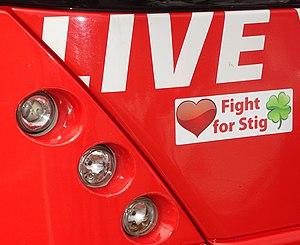
Reportage réalisé le mercredi 22 juin à l'occasion du départ de Halle-Ingooigem 2016 à Hal, Belgique.
Stig Broeckx, né le 10 mai 1990 à Mol, est un coureur cycliste belge, membre de l'équipe Lotto-Soudal de 2014 à 2016.